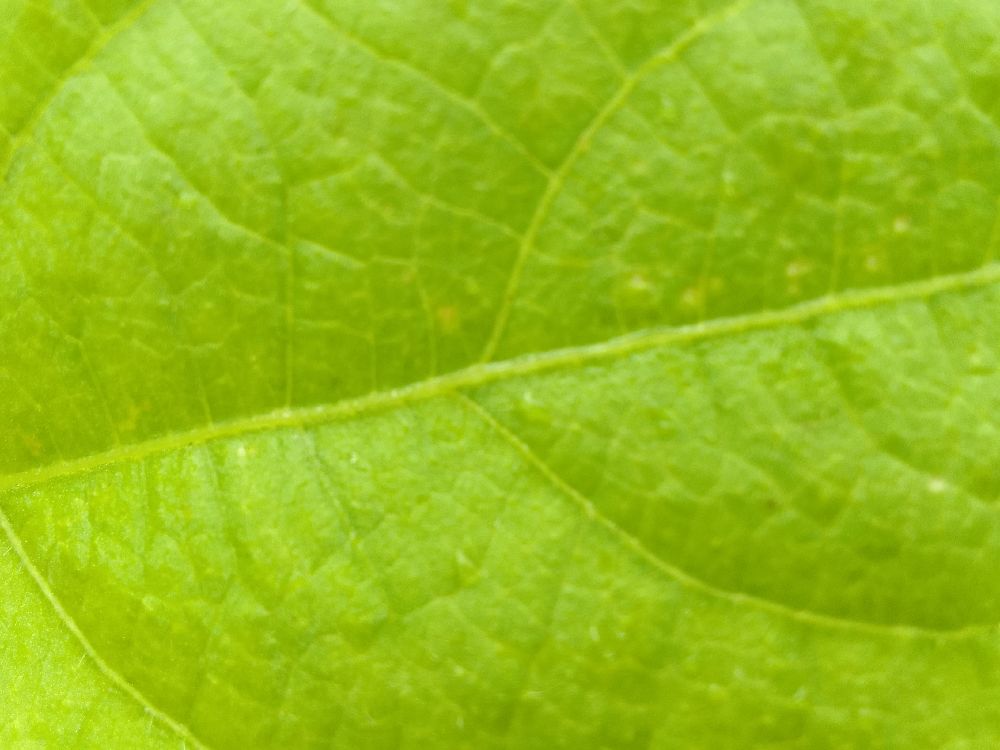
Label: healthy